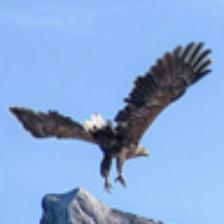
Label: NonHuman